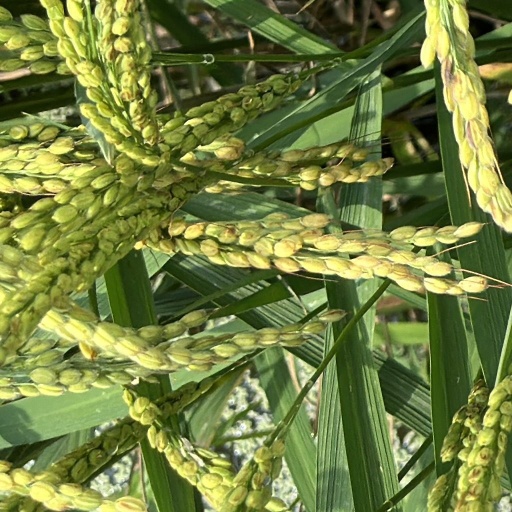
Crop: rice